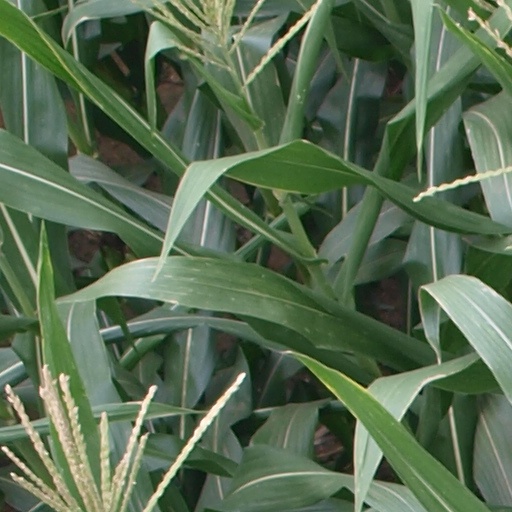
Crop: maize; corn